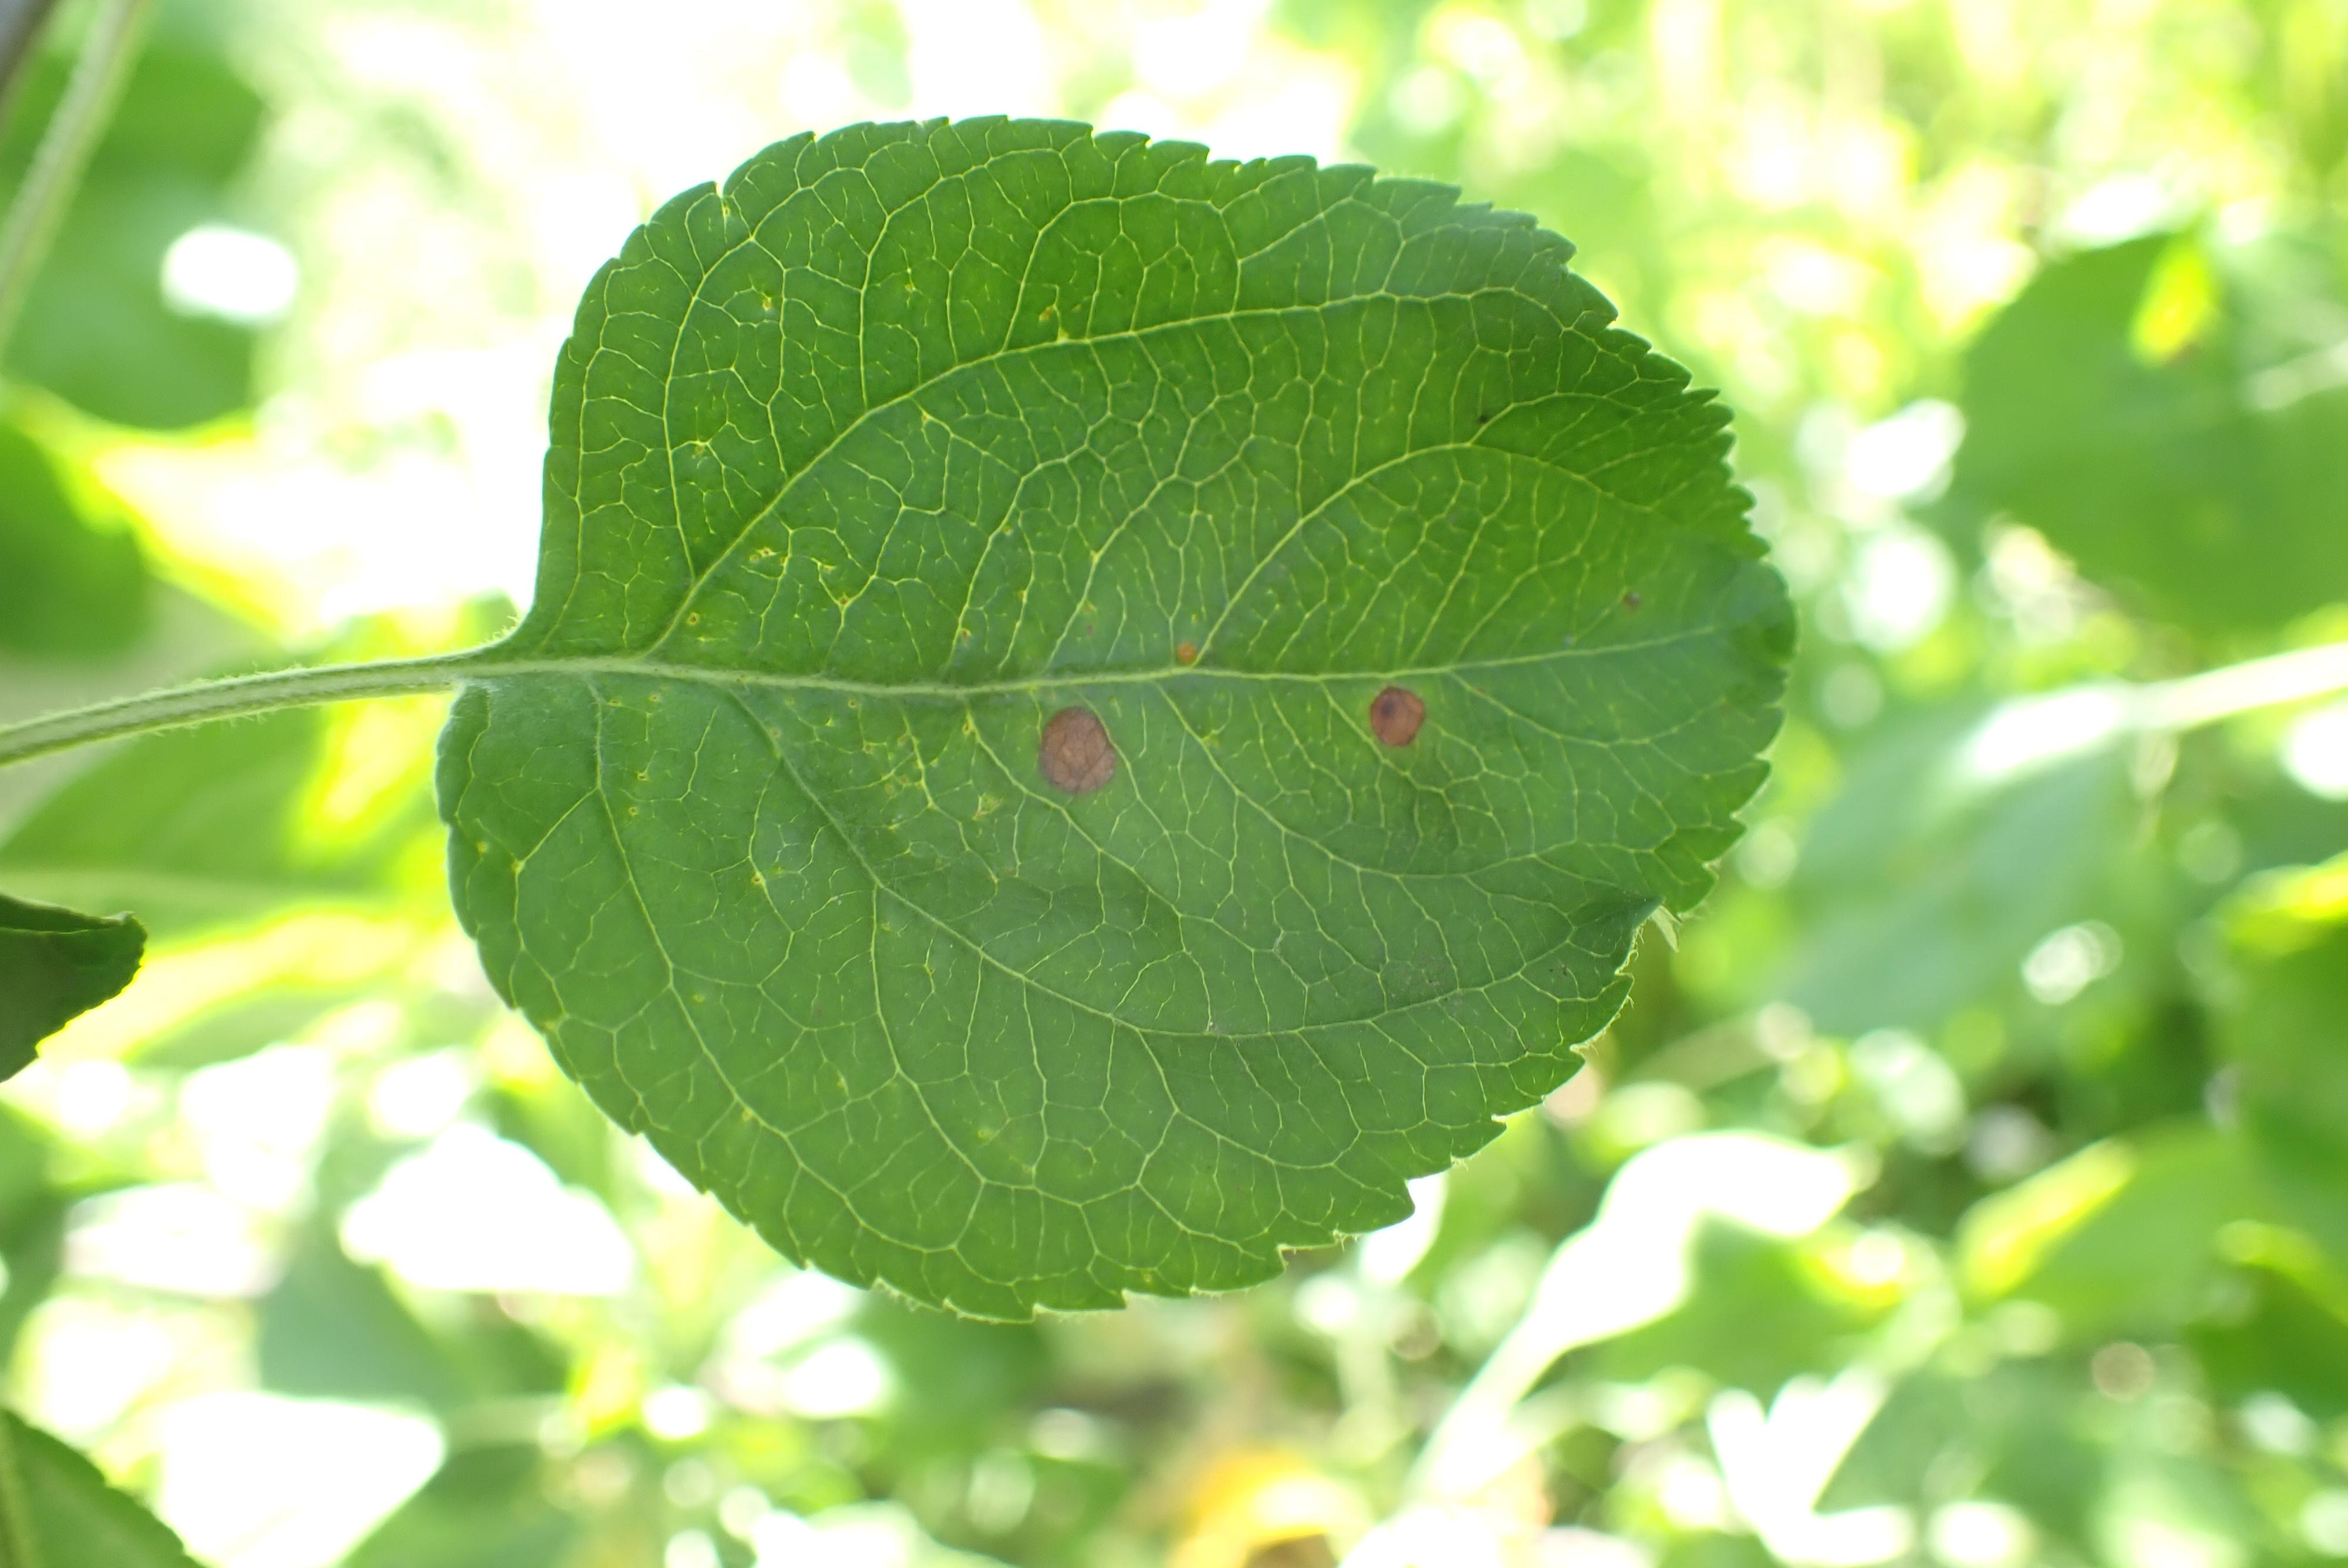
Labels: frog_eye_leaf_spot